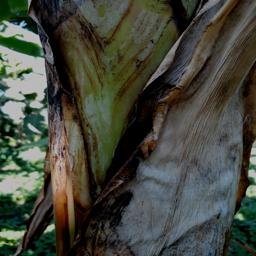
Label: BACTERIAL SOFT ROT